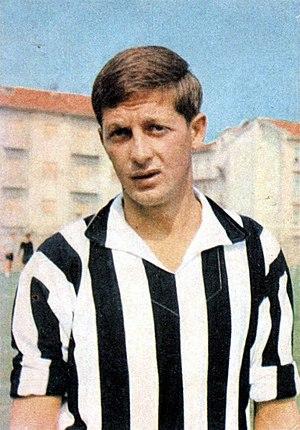
Giovanni Sacco est un joueur de football italien, qui évoluait en tant que milieu de terrain, avant de devenir ensuite entraîneur.